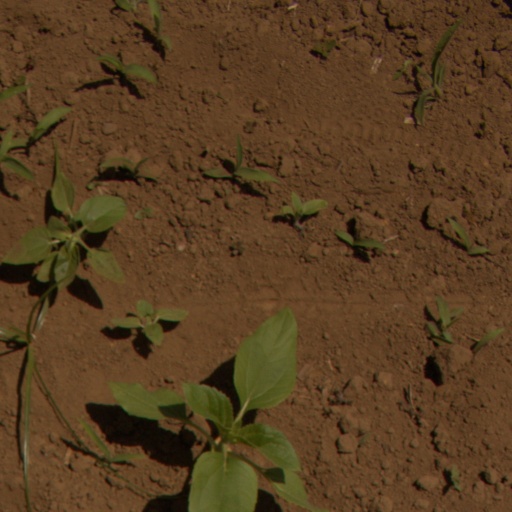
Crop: Jerusalem artichoke